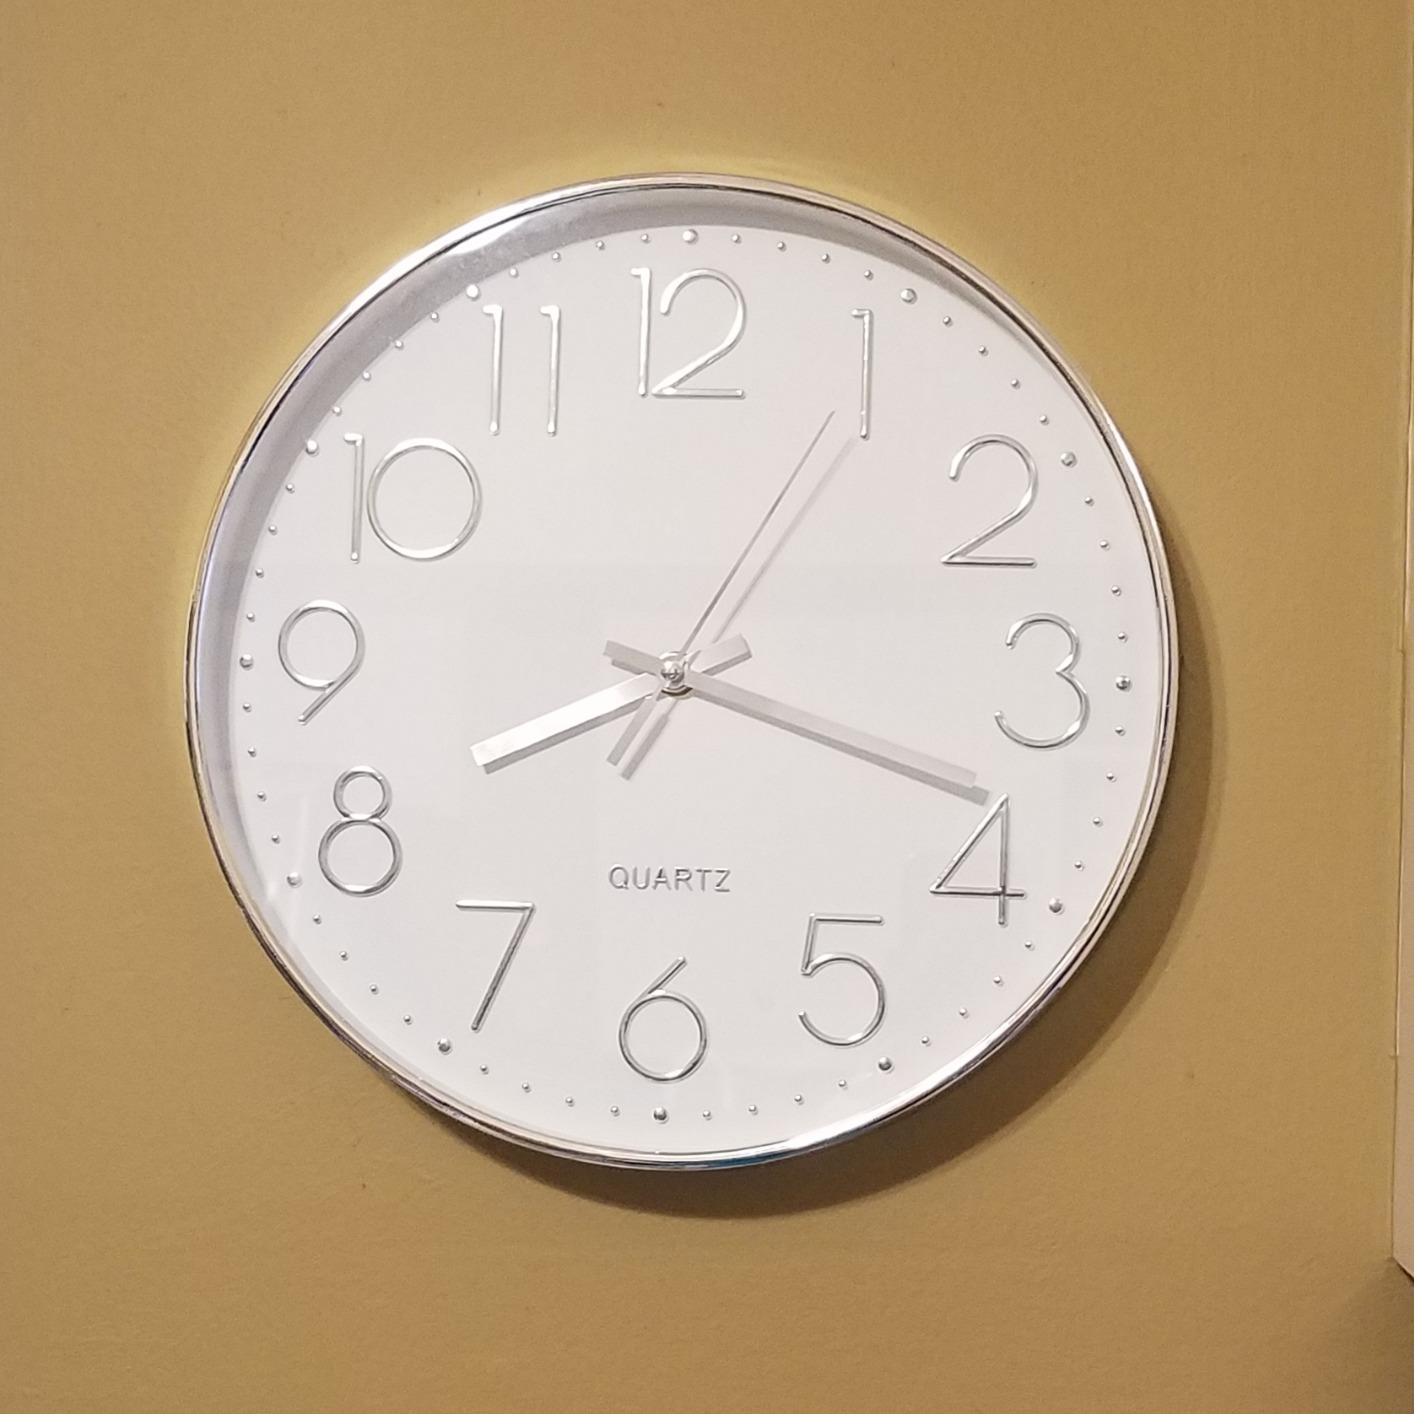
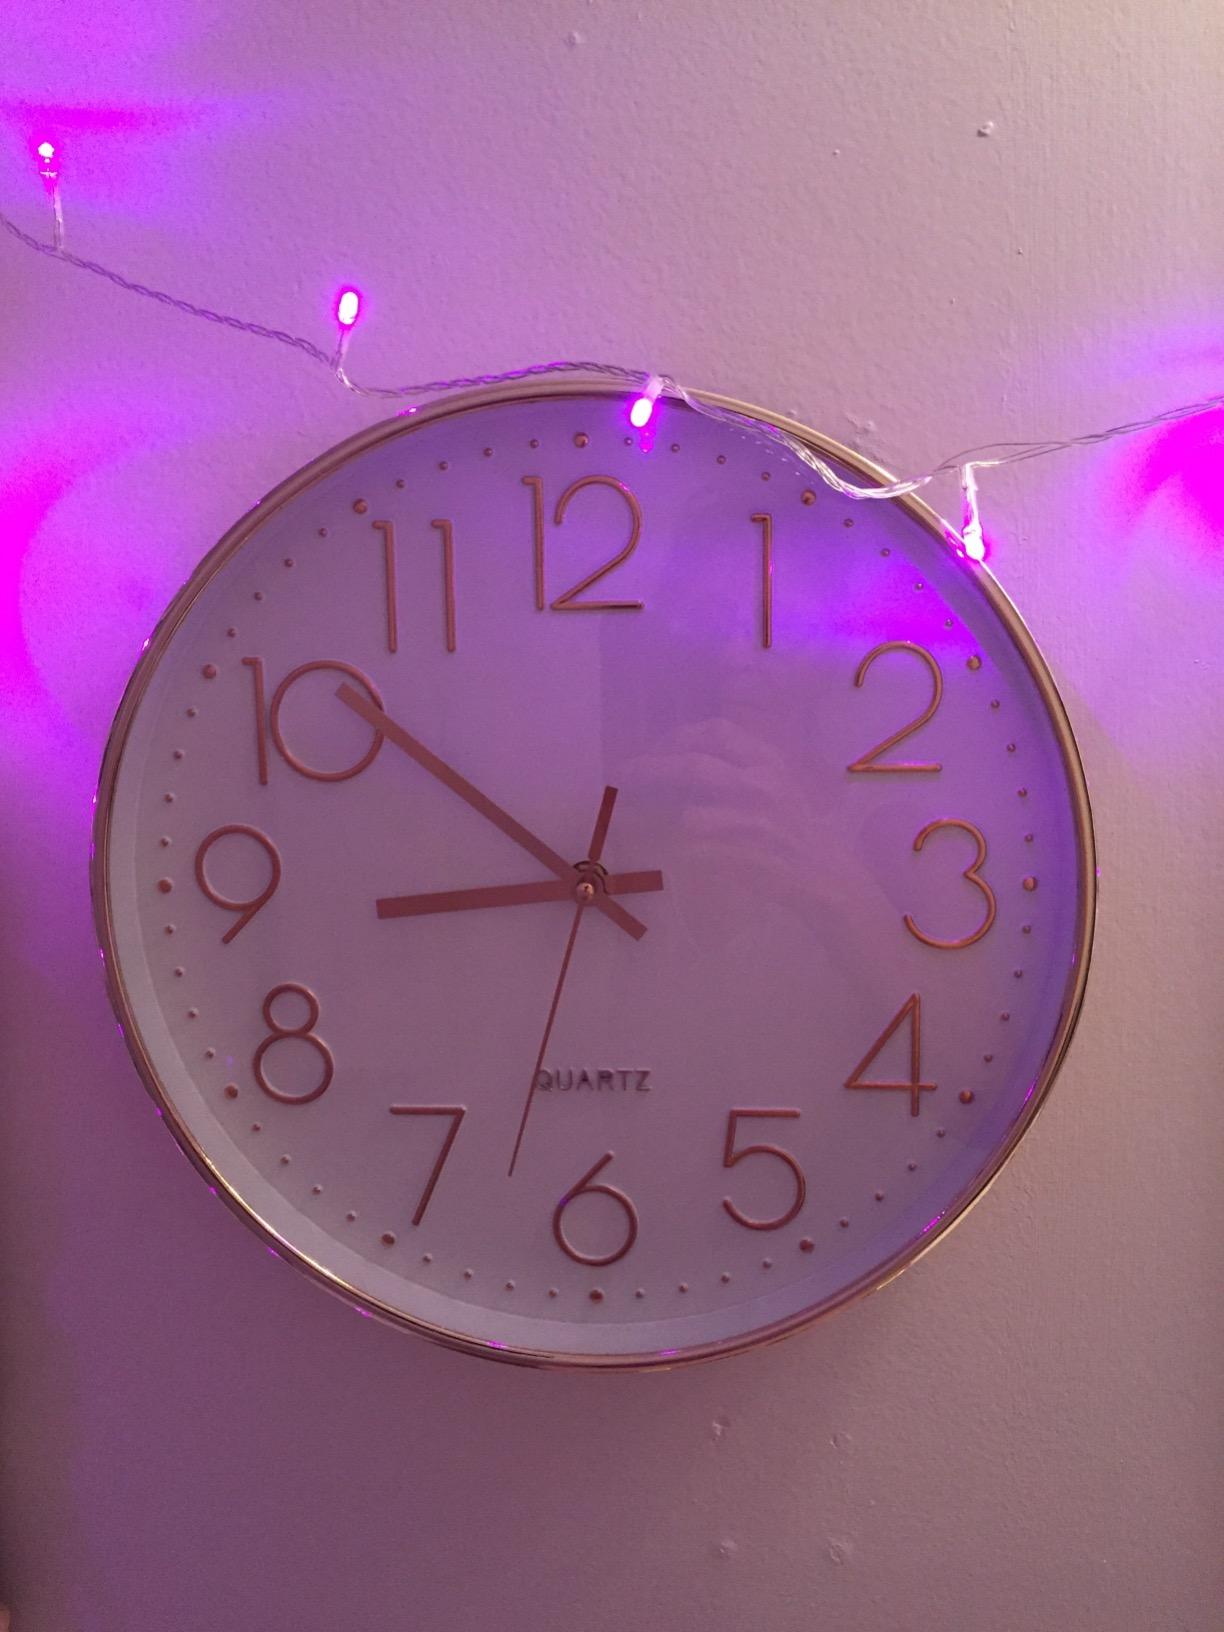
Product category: clock
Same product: no